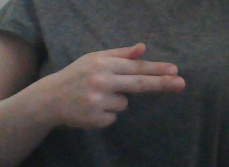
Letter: ghain